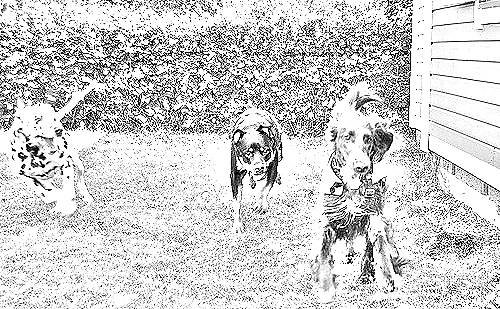
Portrait style: Sketch Portrait